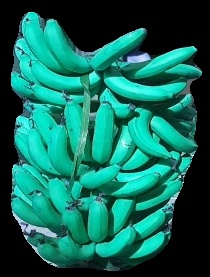
Variety: pachbale
Grade: grade3